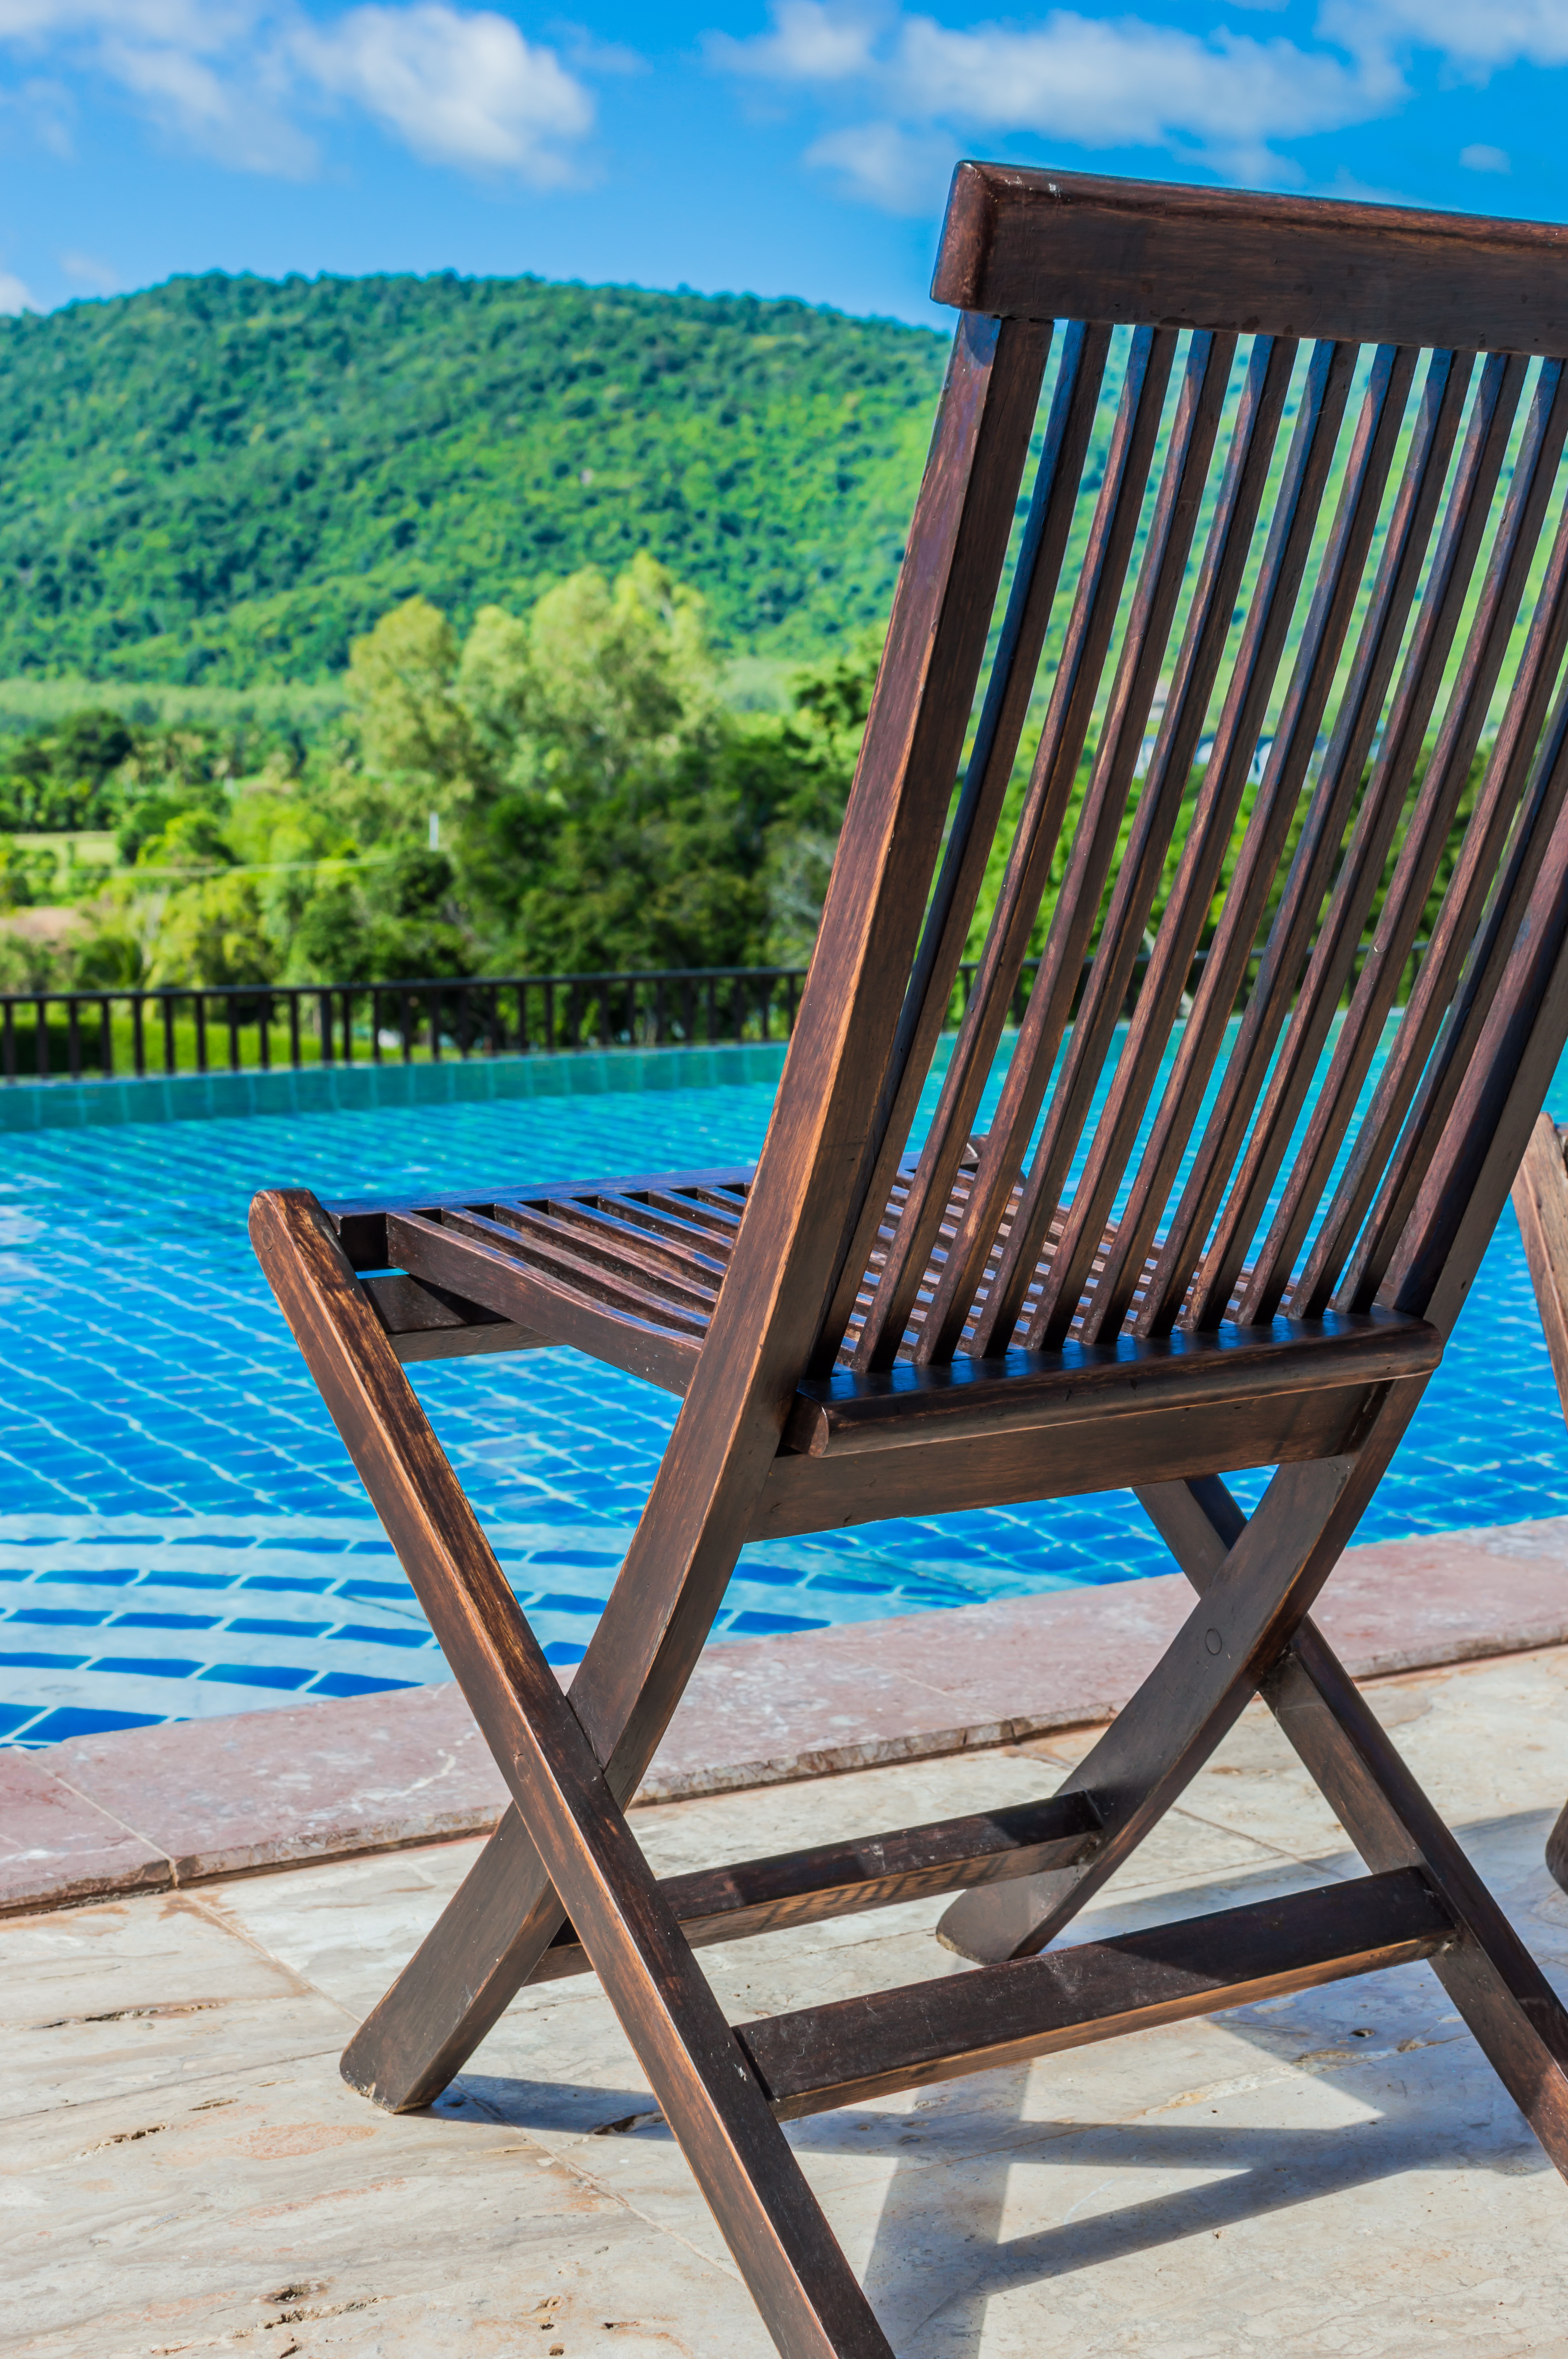
beach, water, wood, white, chair, old, country, porch, relax, tranquil, color, blue, furniture, leisure, bald, outdoors, background, wooden, head, front, image, quiet, nobody, outdoor furniture, rocking, sunlounger